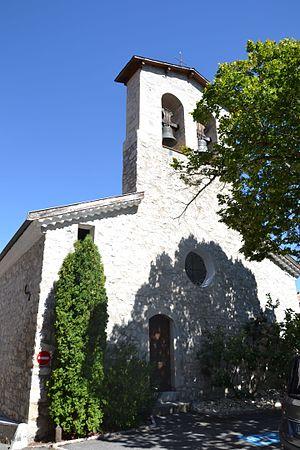
église à Laborel
Laborel est une commune française située dans le département de la Drôme en région Auvergne-Rhône-Alpes. La commune fait partie du Parc naturel des Baronnies provençales créé en 2014